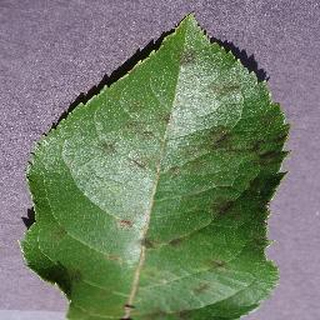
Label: apple_apple_scab